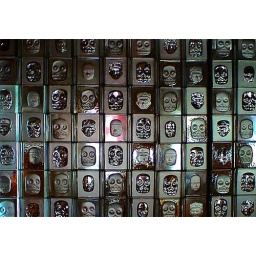
a small piece of a wall made from blocks of glass at the Amparo Museum in Puebla, MX